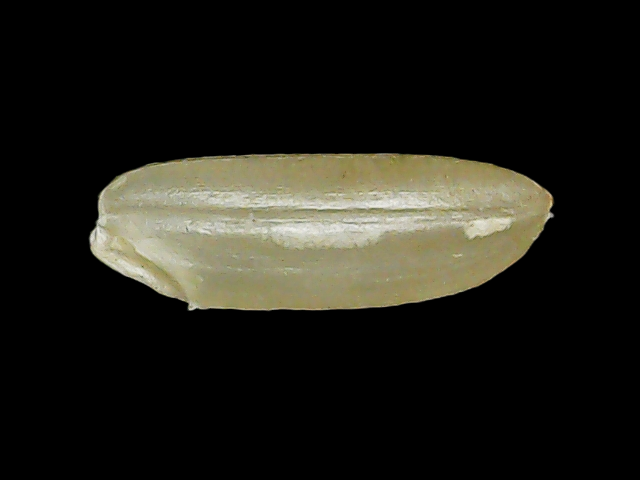
Rice variety: Binadhan11